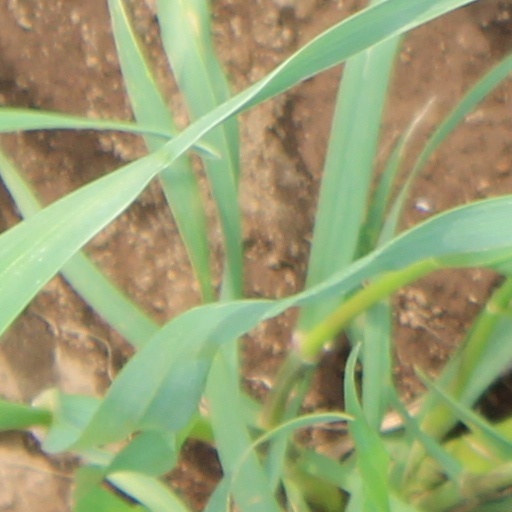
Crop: wheat